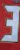
Number: 3